1964 Democratic Party presidential primaries

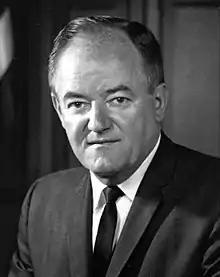
Hubert Humphrey, Johnson's vice presidential running mate

With Robert F. Kennedy out of the way, the question of Johnson's choice of running mate provided some suspense for an otherwise uneventful convention. However, Johnson also became concerned that Kennedy might use a scheduled speech at the 1964 Democratic Convention to create a groundswell of emotion among the delegates to nominate him as Johnson's running mate; Johnson prevented this by scheduling Kennedy's speech on the last day of the convention, by which time the vice-presidential nomination would have been made. Shortly after the convention, Kennedy decided to leave Johnson's cabinet and run for the U.S. Senate in New York, where he won the general election in November. Johnson chose Senator Hubert Humphrey of Minnesota, a liberal and civil rights activist, as his running mate.